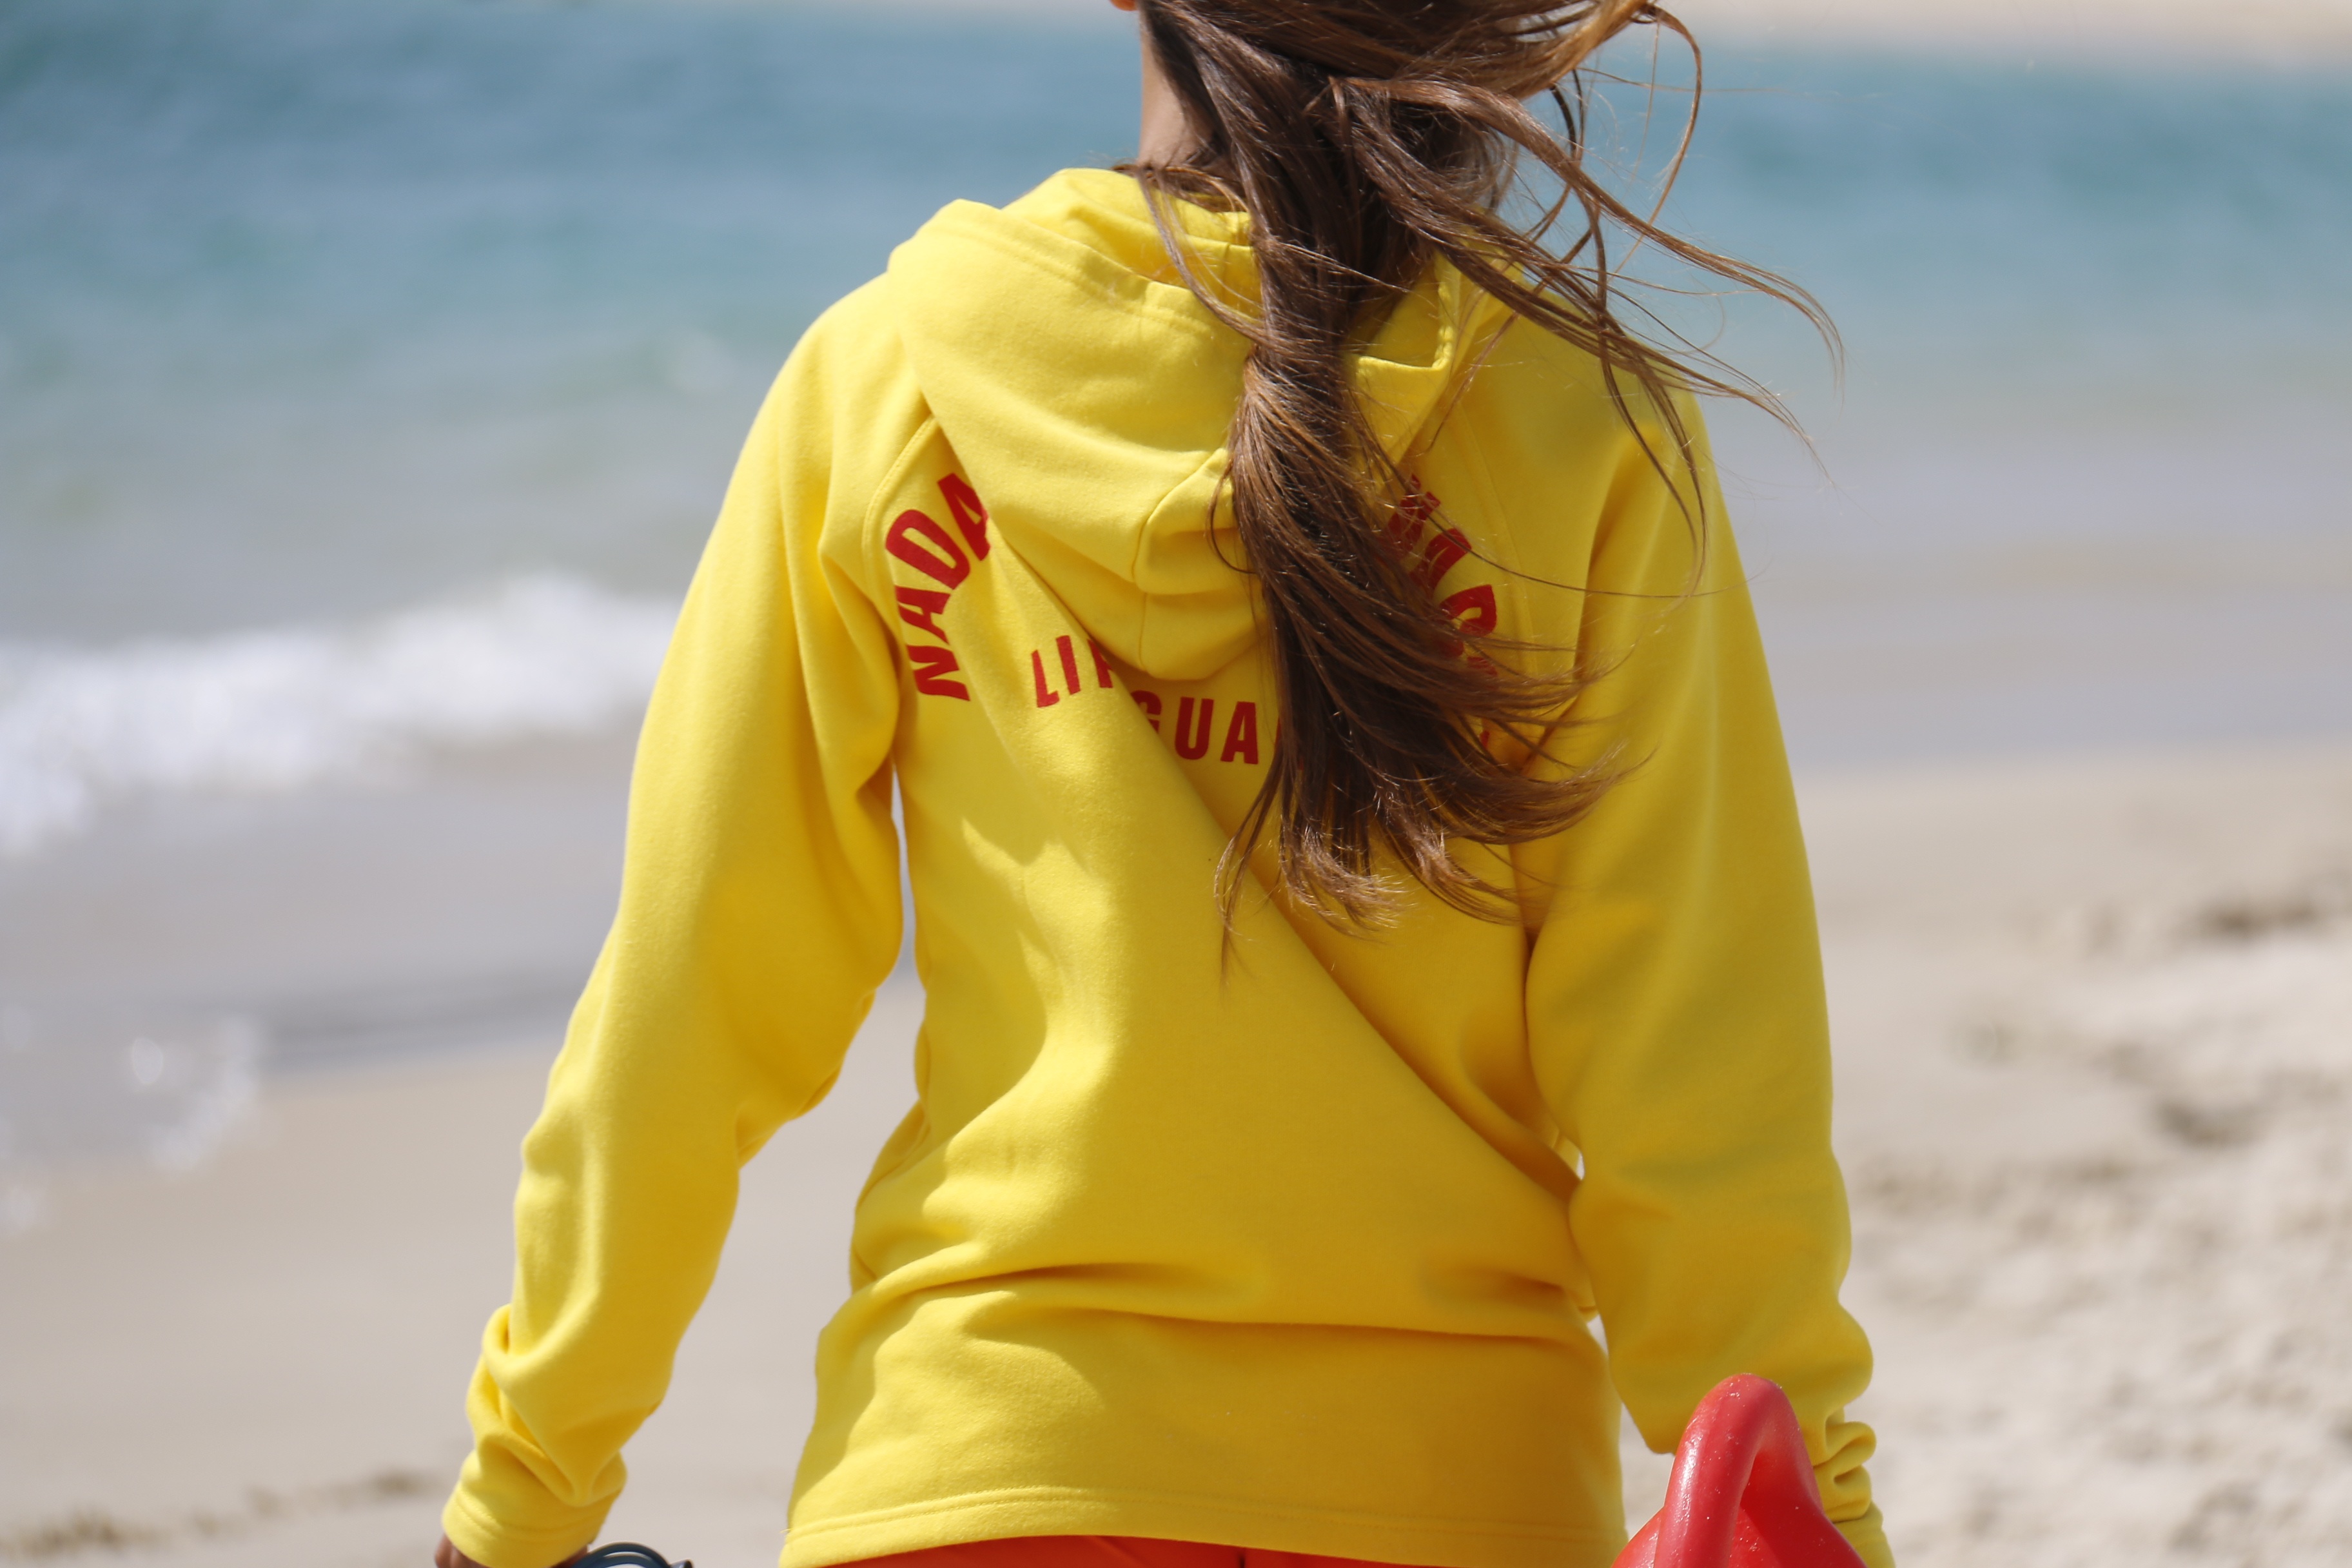
beach, sand, girl, lifeguard, summer, model, spring, color, clothing, yellow, hairstyle, human body, waves, holidays, mar, beauty, orla, beira mar, abdomen, vigilant, photo shoot